Andilamena

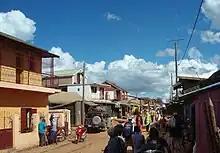
Main street in Andilamena

Andilamena, it is at this place, in October 2000, where an important ruby deposit was discovered. It caused a rush that definitely transformed this big rural village lost in the middle of nowhere. In 2002, a new sapphire deposit was discovered at a place called Andribabe. Some remarkable samples of royal blue color remind those of Burma. In November 2013 a new sapphire and ruby deposit was discovered at the place said Sahalava, 30 kilometers north of Andilamena.